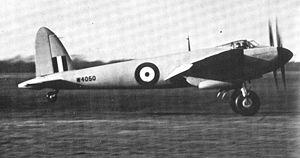
Le de Havilland Mosquito est un avion multirôle britannique qui s'est distingué en tant que chasseur-bombardier. Il a servi au sein de la Royal Air Force et de nombreuses forces aériennes durant la Seconde Guerre mondiale et l’après-guerre. Sa construction en bois lui confère une très faible signature radar qui en fait le tout premier avion furtif de l'histoire. Surnommé « Mossie » par ses équipages, il est également connu comme « the wooden wonder » ou « the timber terror » en raison de ses performances remarquables.